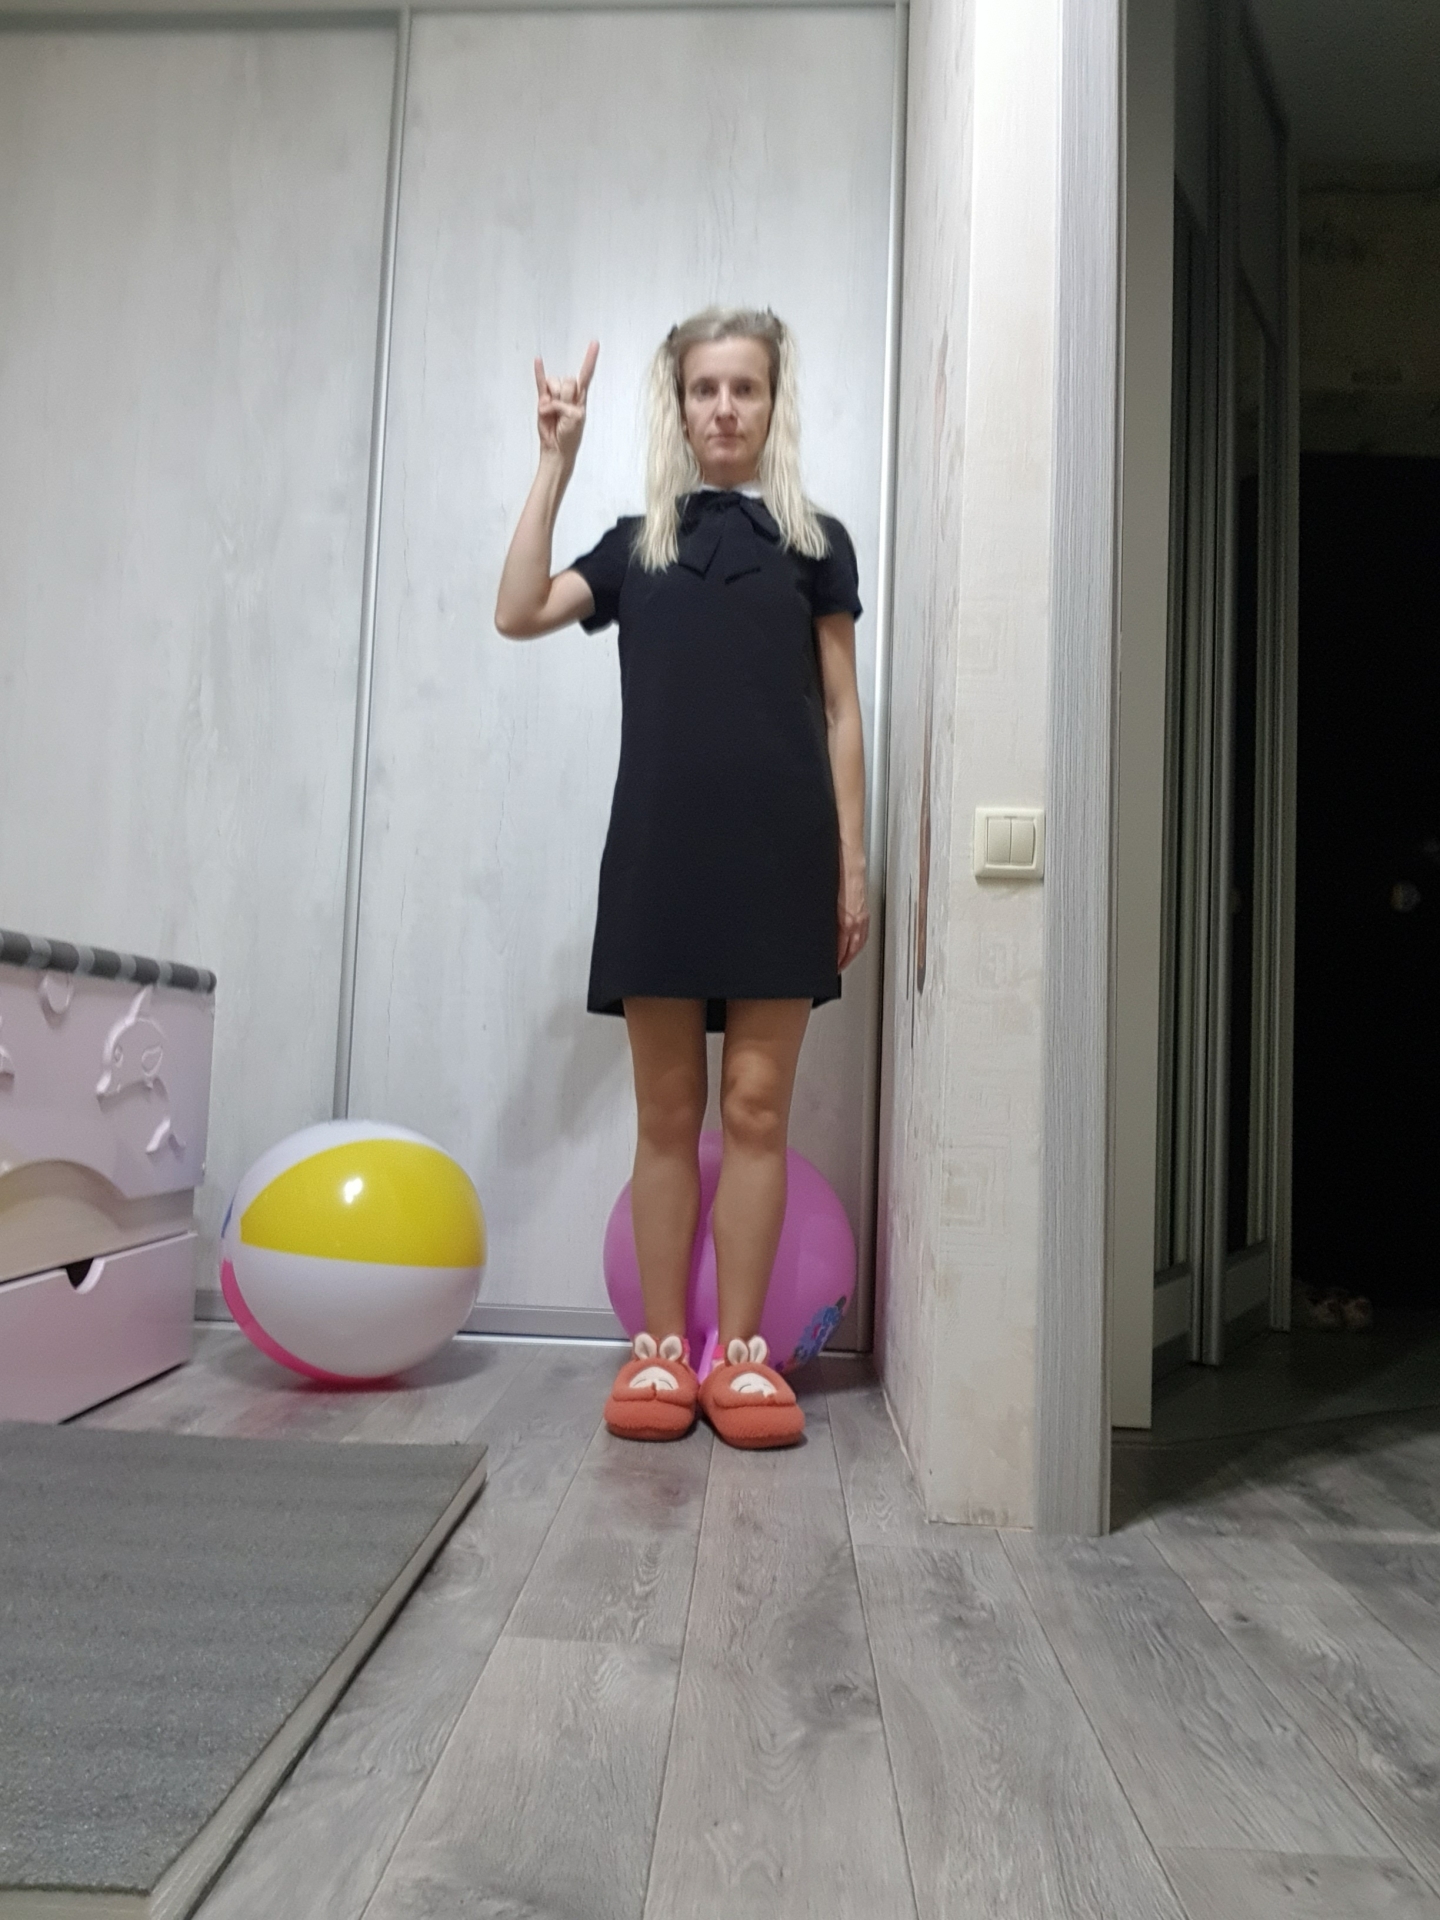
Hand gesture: rock